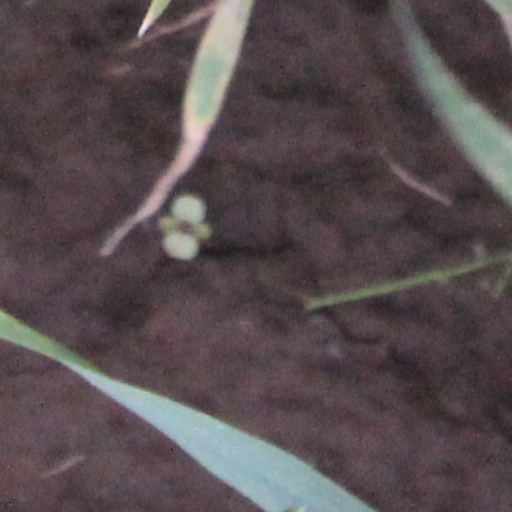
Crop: wheat